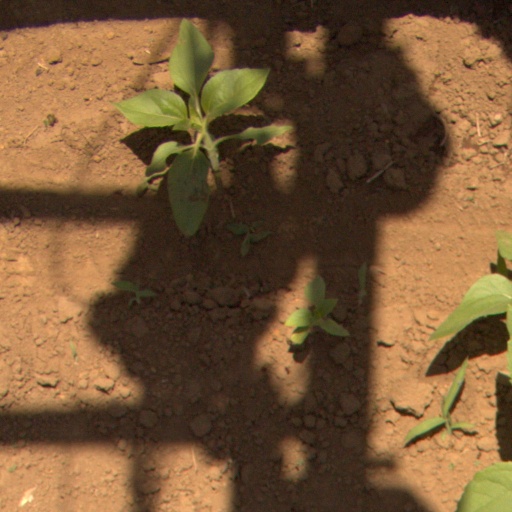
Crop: Jerusalem artichoke